Giuseppe Pella

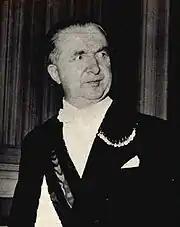
Giuseppe Pella in 1961

The 1953 general election was characterised by changes in the electoral law. Even if the general structure remained uncorrupted, the government introduced a superbonus of two thirds of seats in the House for the coalition which would obtain at-large the absolute majority of votes. The change was strongly opposed by the opposition parties as well as DC's smaller coalition partners, who had no realistic chance of success under this system. The new law was called the "Scam Law" by its detractors, including some dissidents of minor government parties who founded special opposition groups to deny the artificial landslide to Christian Democracy.